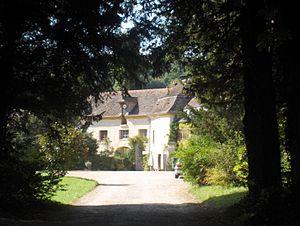
Cet article recense de manière non exhaustive les châteaux, maisons fortes, mottes castrales, situés dans le département français du Val-d'Oise. Il est fait état des inscriptions et classements au titre des monuments historiques.
Valmondois est une commune française du Val-d'Oise située dans la vallée du Sausseron, confluent de l'Oise.